French ironclad Guyenne

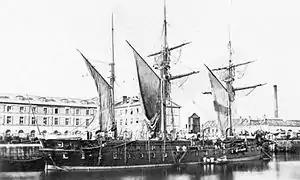
"Guyenne" before 1882

"Guyenne", named after the historic province, was ordered on 16 November 1860 from the Arsenal de Rochefort, laid down on 11 February 1861 and launched on 6 September 1865. She was commissioned for trials on 15 April 1867, completed that same month, but was not definitively commissioned until 6 November. "Guyenne" was assigned to the Ironclad Division of the Northern Squadron, based in Cherbourg. She was in reserve when the Franco-Prussian War began on 19 July 1870. The ship was assigned to Vice Admiral Édouard Bouët-Willaumez's squadron that was tasked to blockade German ports in the Heligoland Bight. It departed Cherbourg on 24 July and, failing to find any German ships, proceeded to Danish waters to wait for further instructions. Bouët-Williaumez was ordered on 2 August to split his forces with half, including "Guyenne", proceeding into the Baltic Sea to blockade the Prussian ports there under his command and the others to return to the Bight. The strong Prussian coastal defenses prevented any attack by the French ships, but their presence severely inhibited German shipping. Bouët-Willaumez was ordered to return to Cherbourg on 16 September where "Guyenne" joined the ships blockading the Bight. By then the Prussians were besieging Paris and many of the trained gunners aboard the squadron were transferred to defend the city. The squadron resumed the blockade with reduced crews until December when smaller ships took it over. After her sister lost her rudder in a storm on 12 October, she had to be towed back to Cherbourg by "Guyenne".